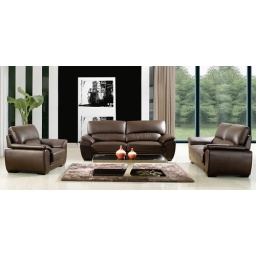
sofa by Italian top grain leather match microleather with 40dentisty foam inside.Coffee table by Tempered Glass and Stainless steel.